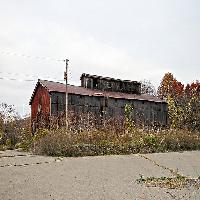
Weather: cloudy or overcast